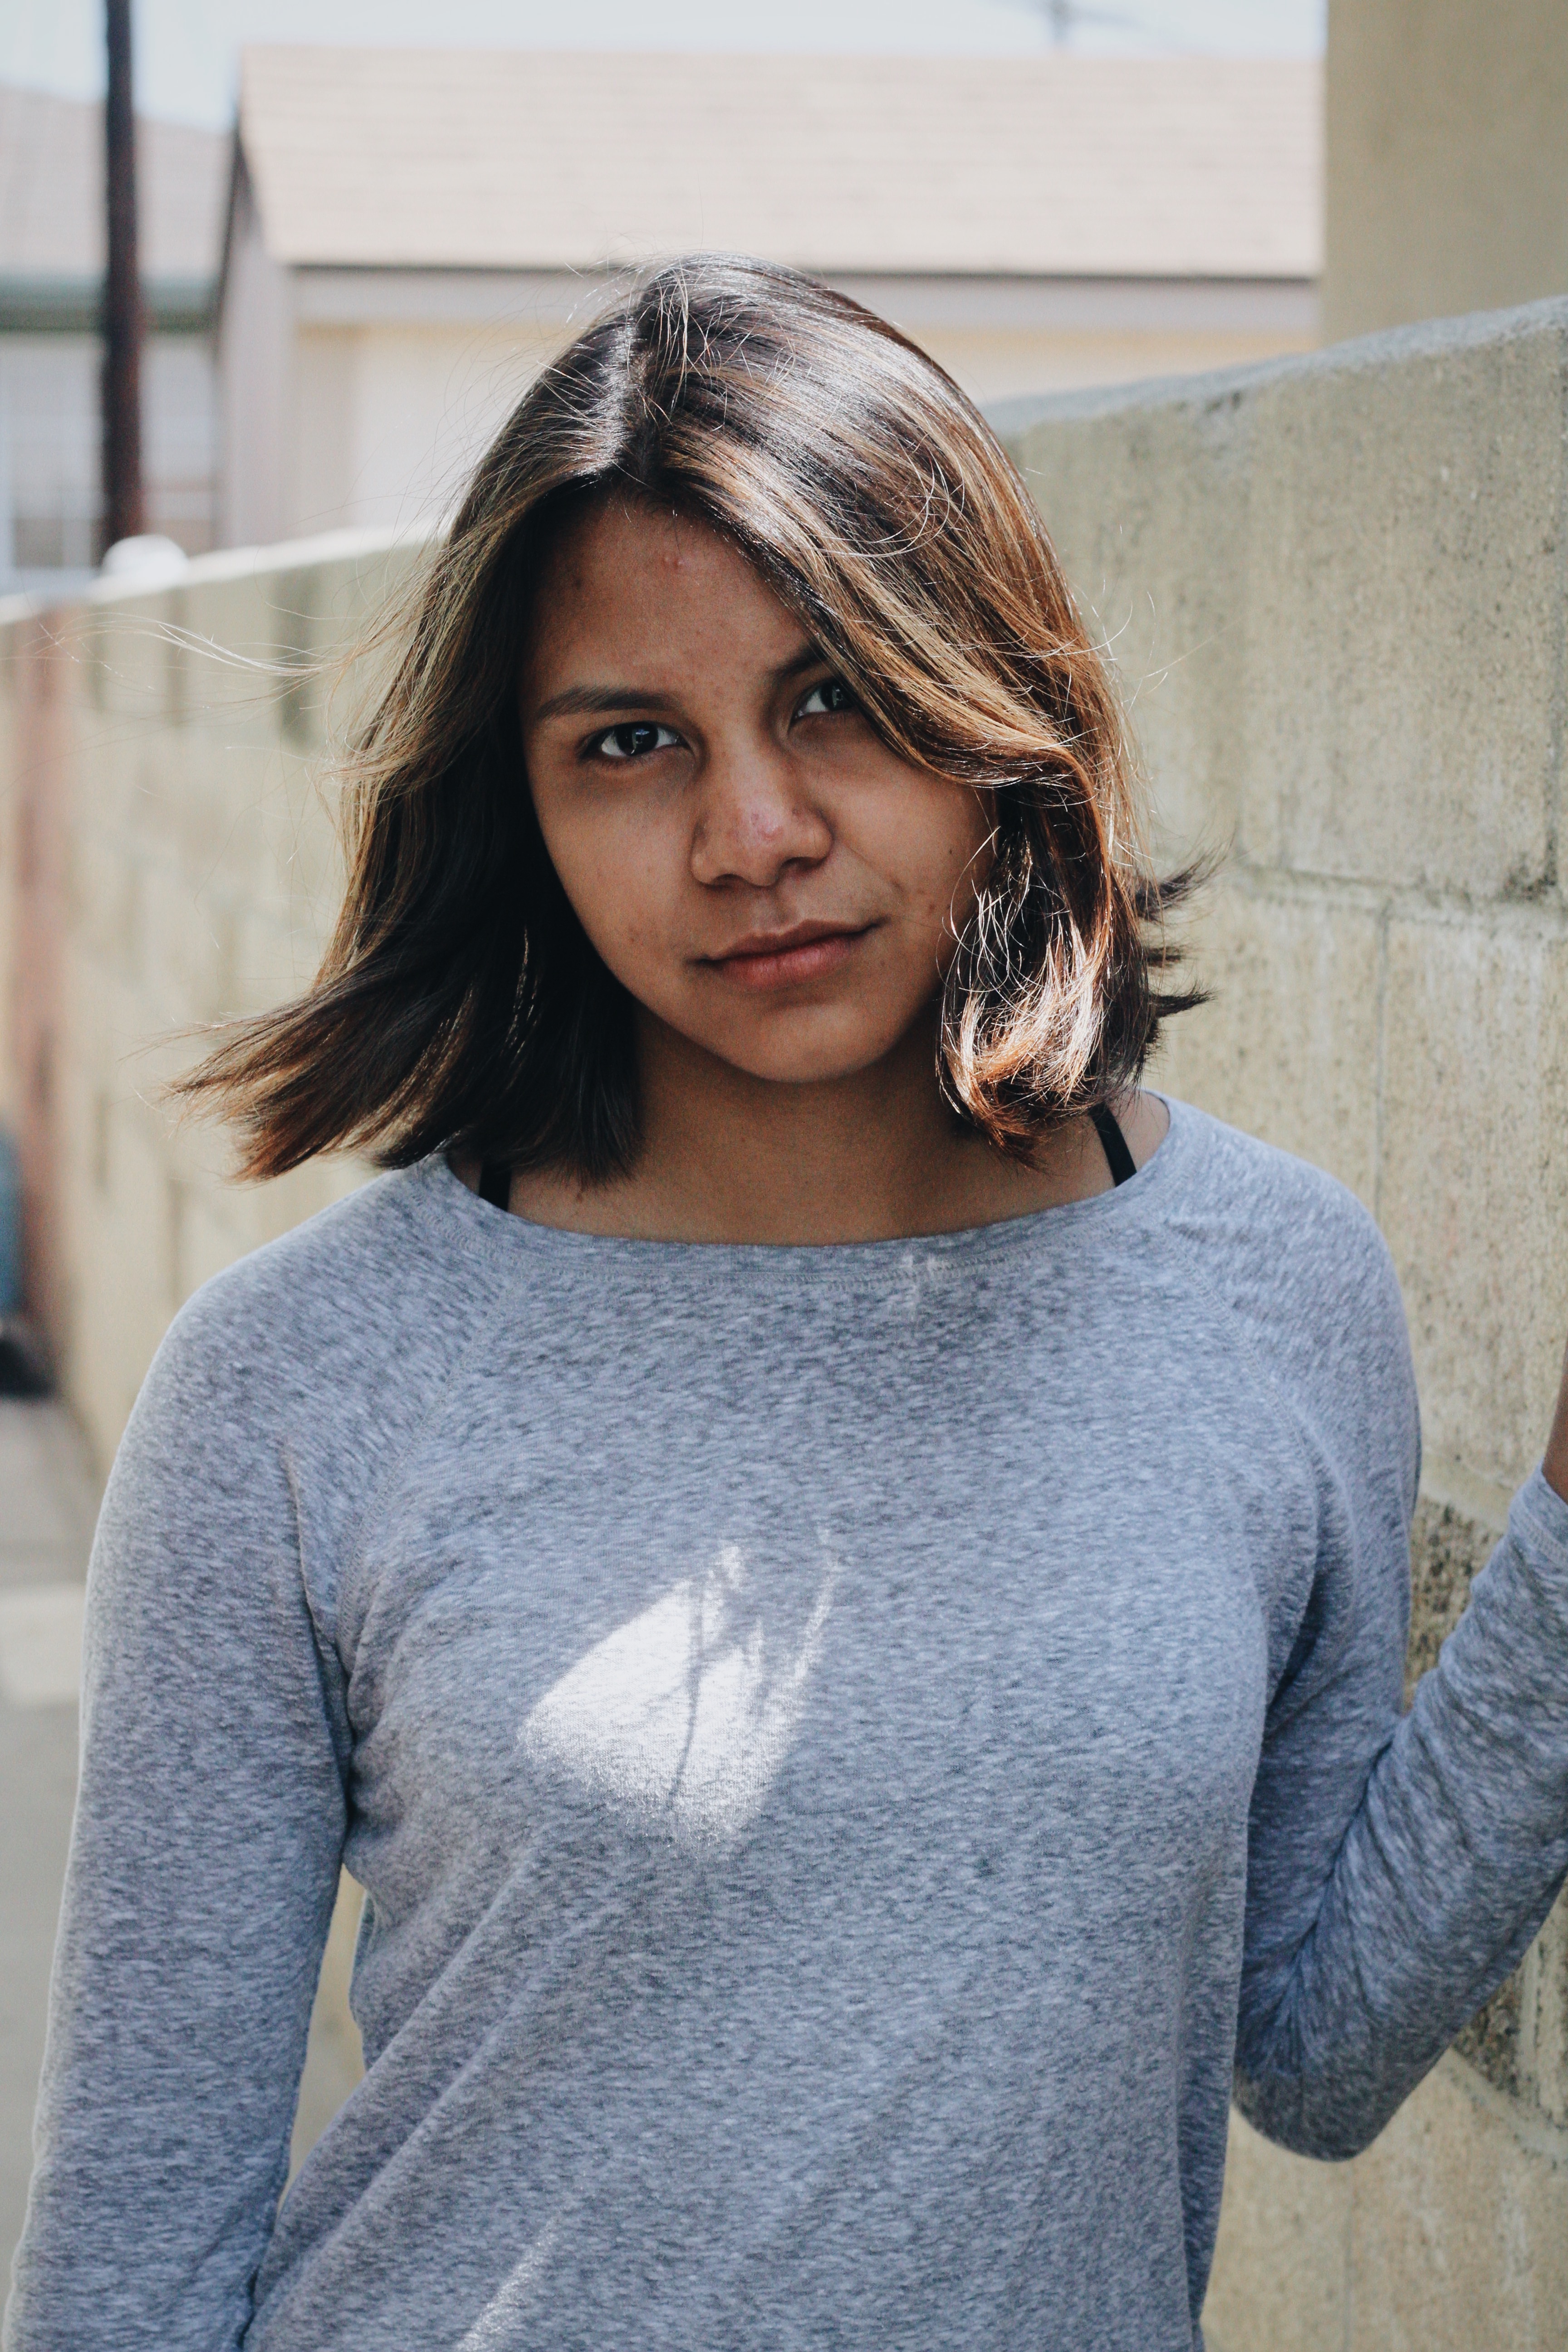
person, girl, woman, hair, photography, portrait, model, fashion, blue, clothing, lady, hairstyle, long hair, human body, dress, beauty, photo shoot, brown hair, portrait photography